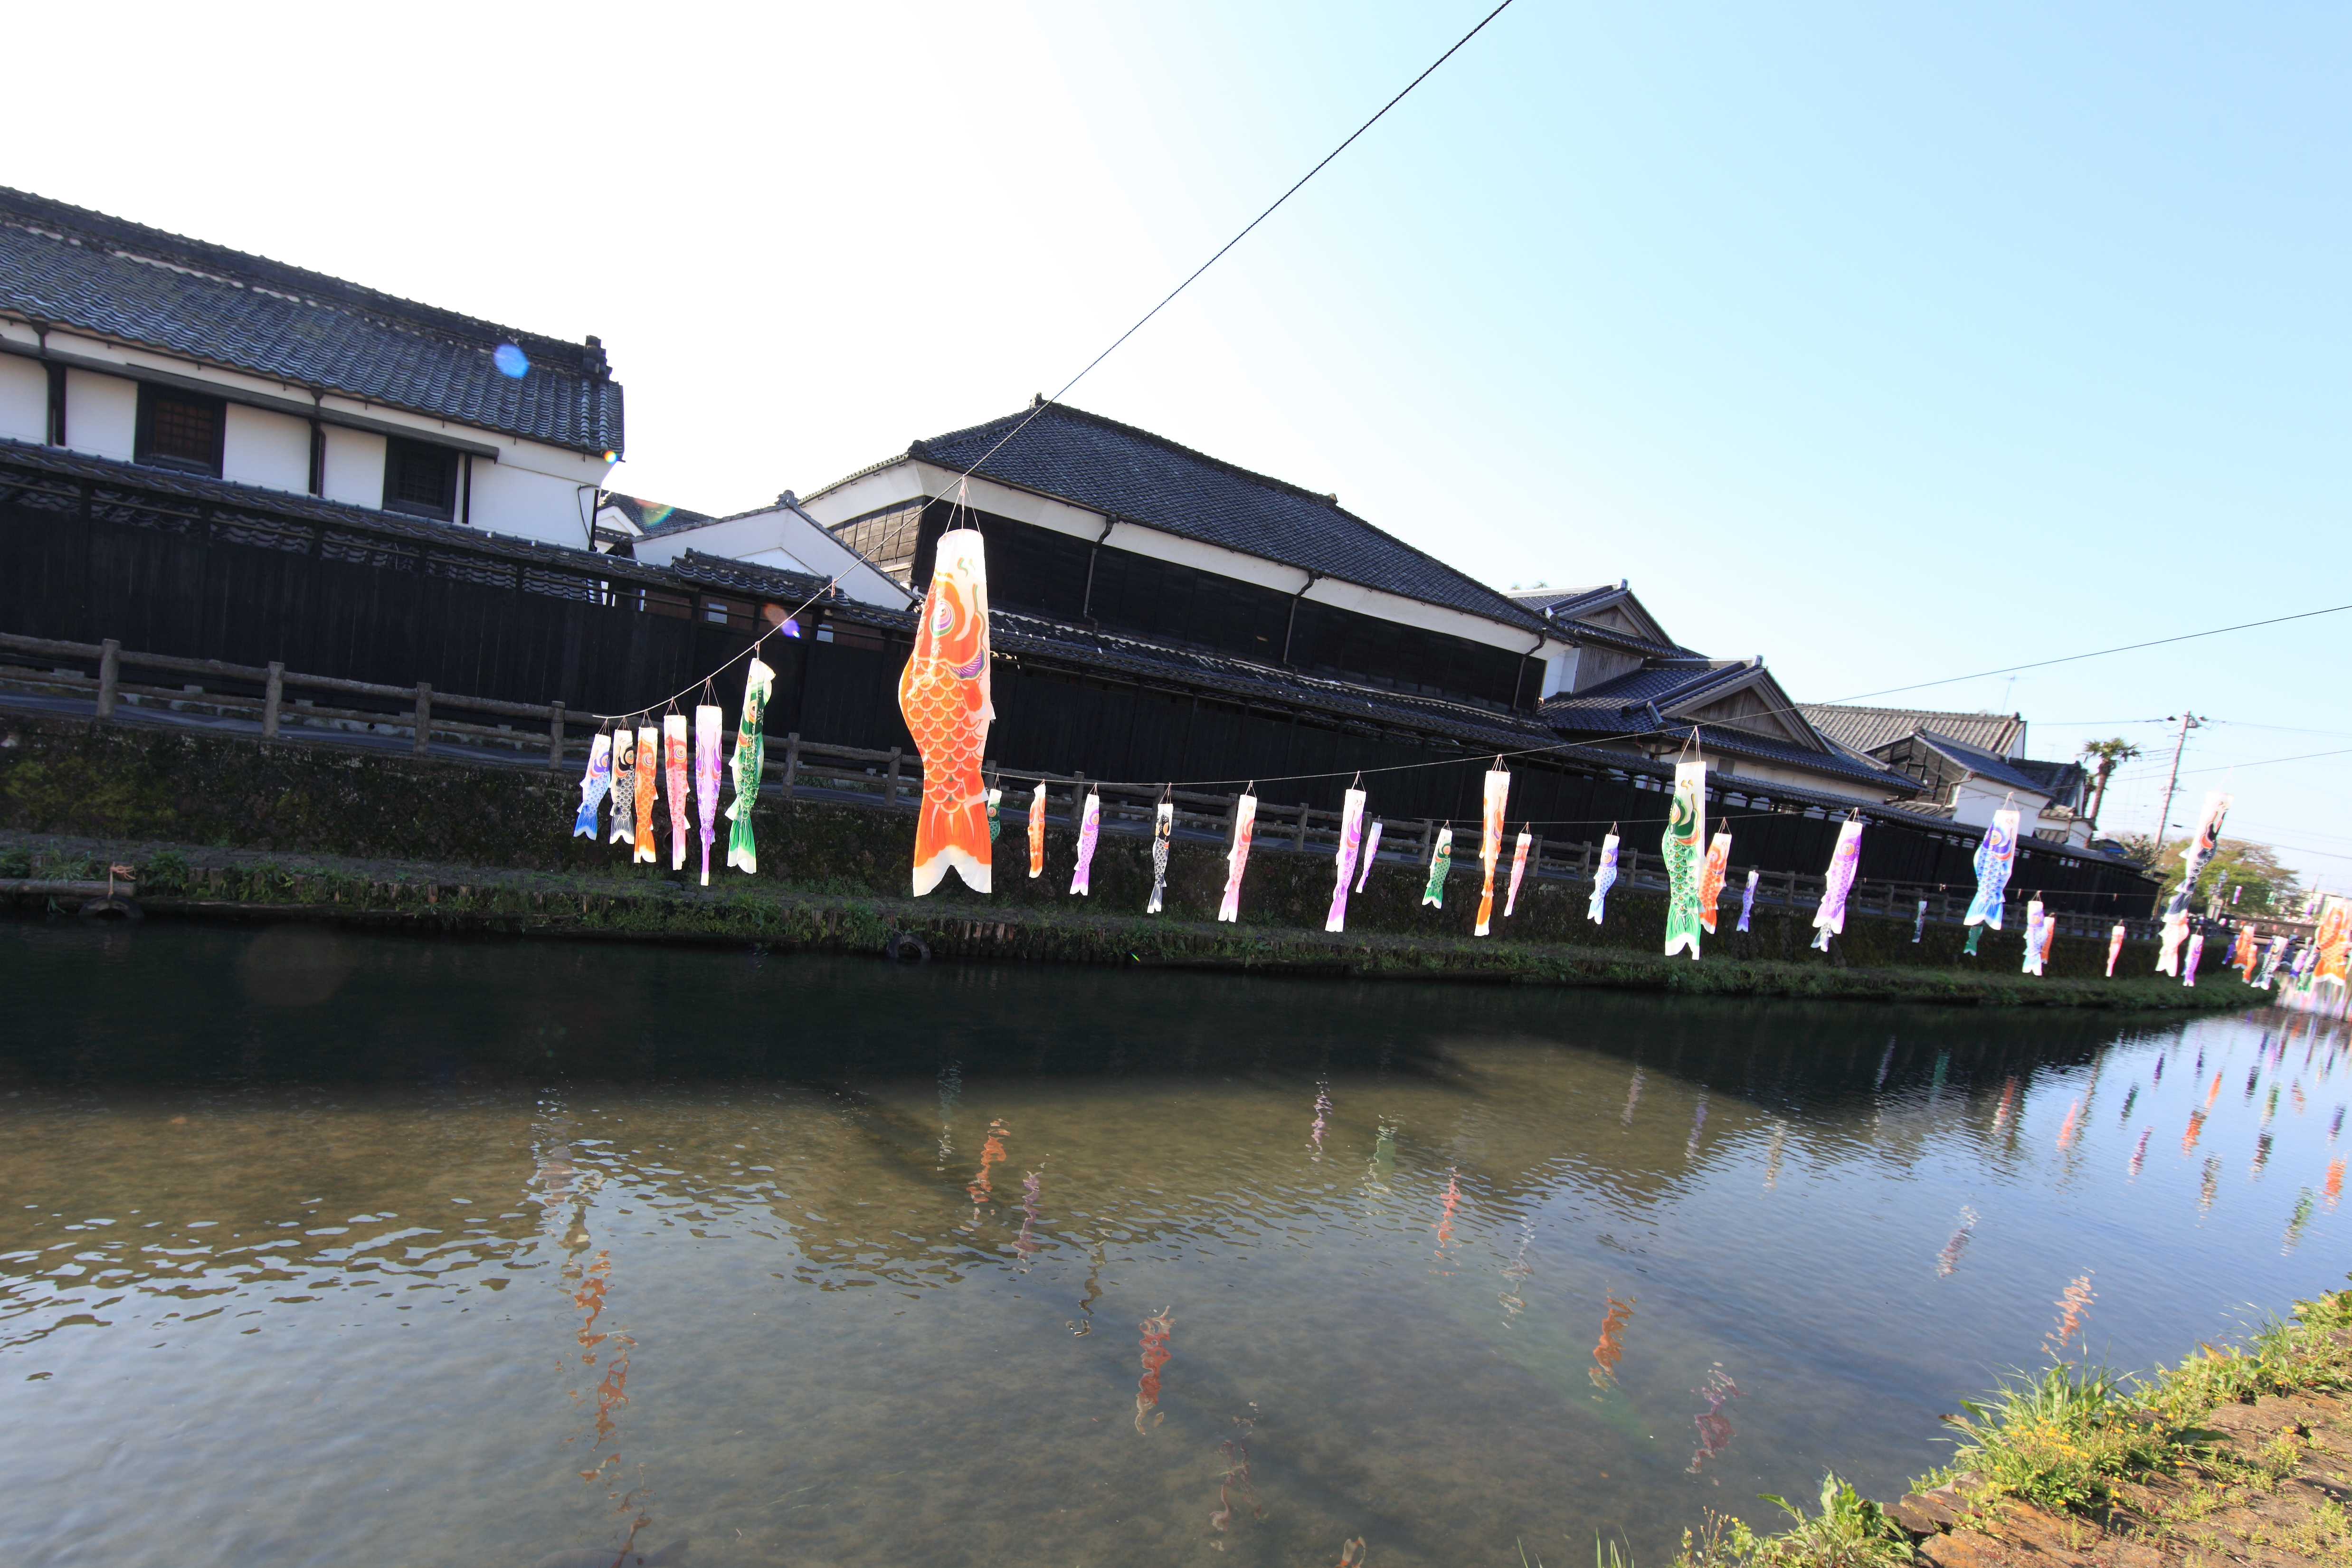
architecture, boat, river, canal, reflection, high, vehicle, ancient, residence, colorful, waterway, boating, tochigi, 5d, hires, carp, watercraft, banners, markii, hi, res, resolution, uzumagawa